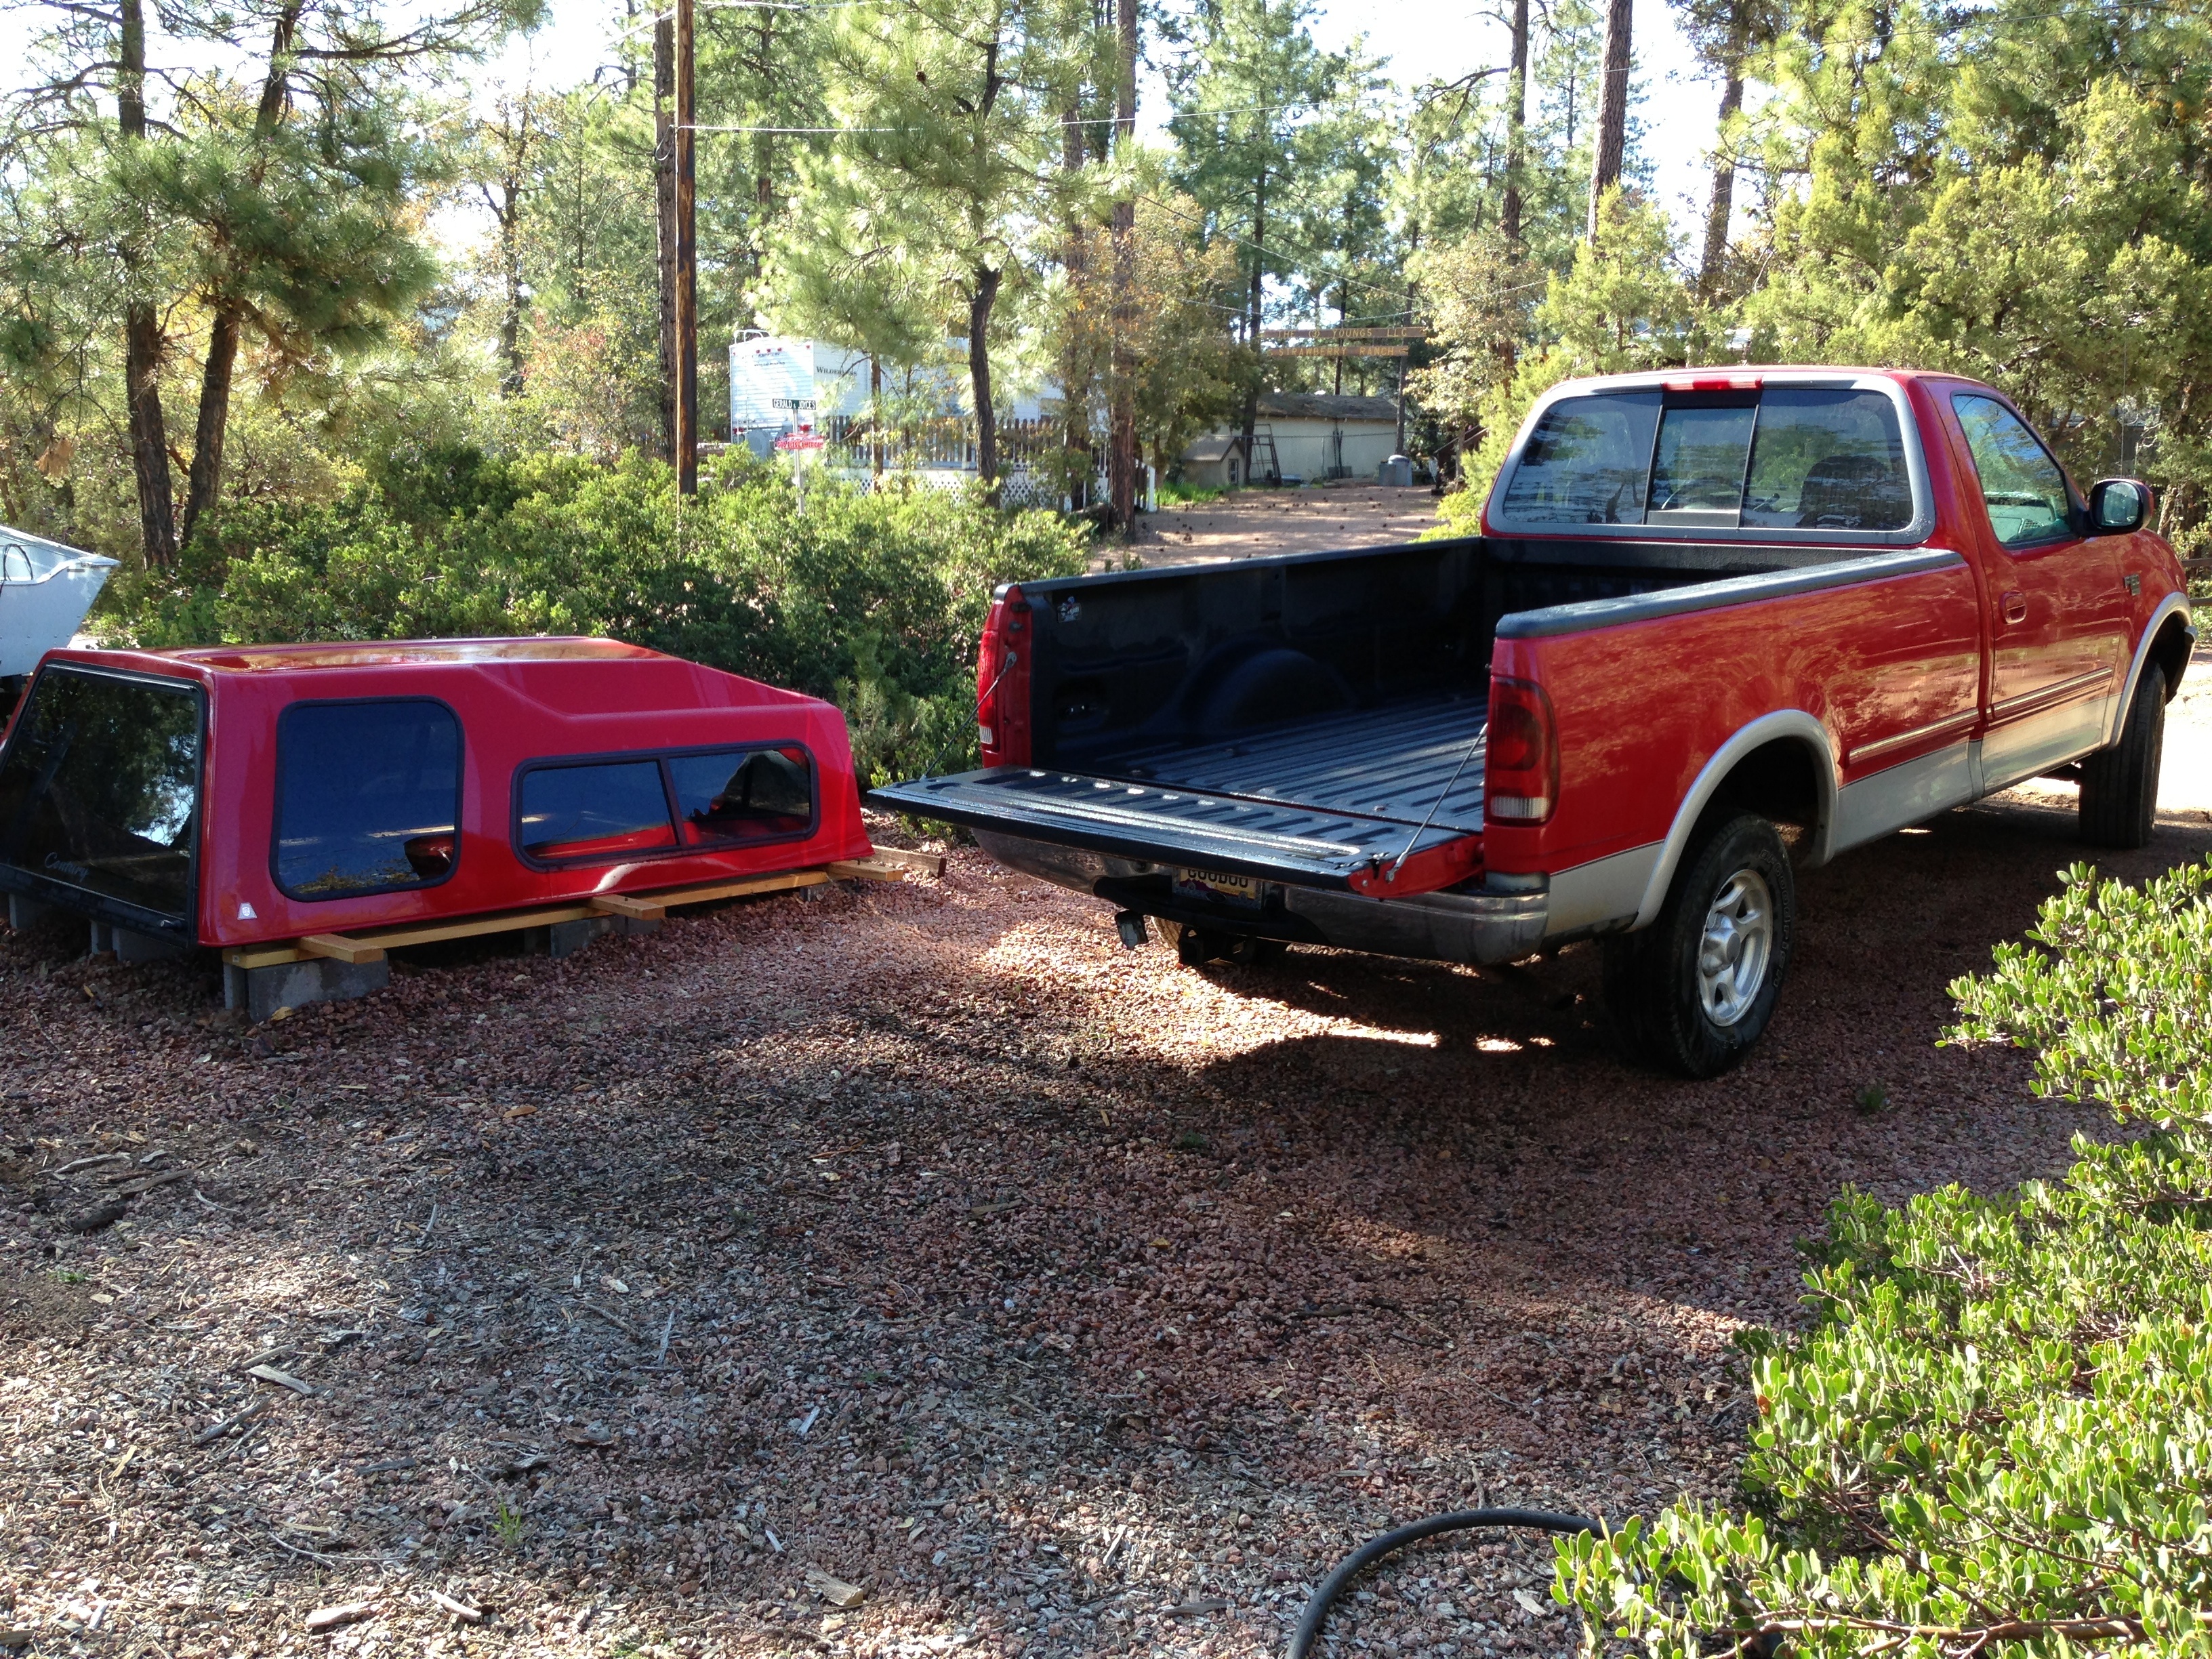
car, transport, truck, vehicle, motor vehicle, bumper, pickup truck, land vehicle, automobile make, automotive exterior